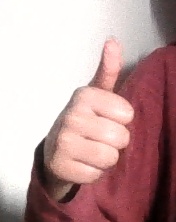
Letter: aleff